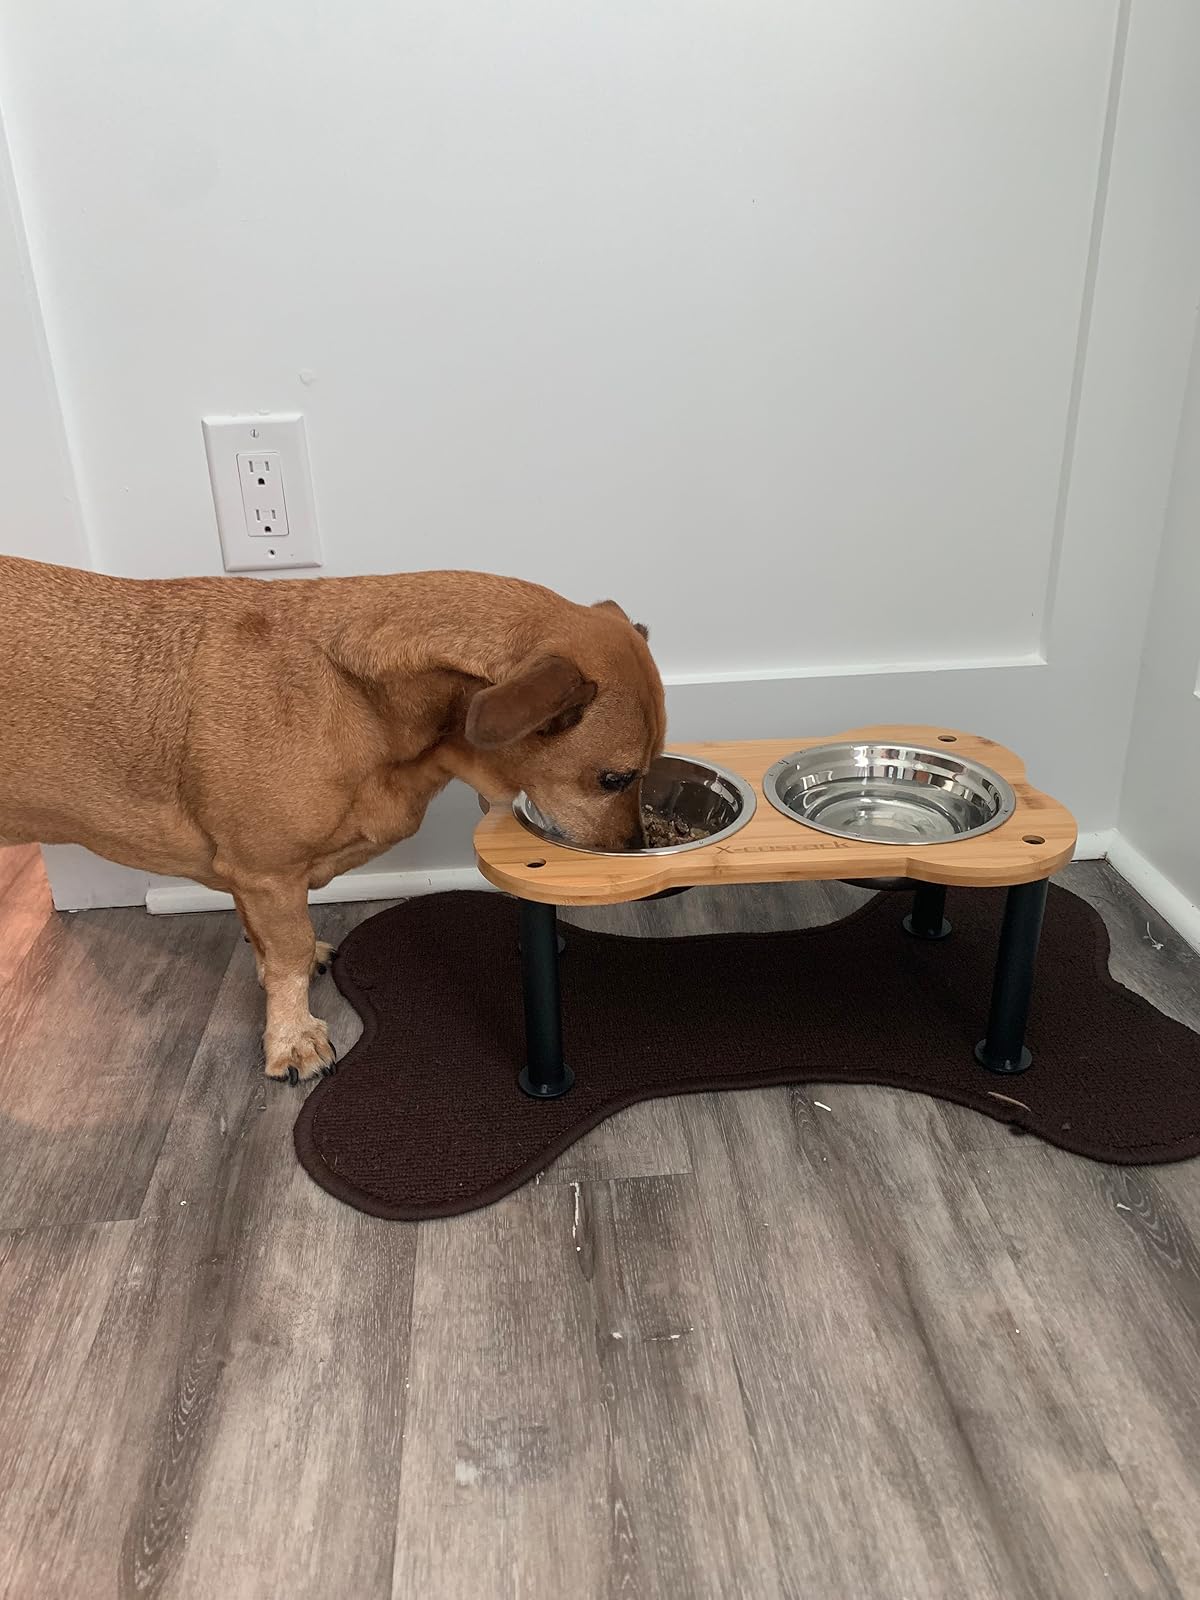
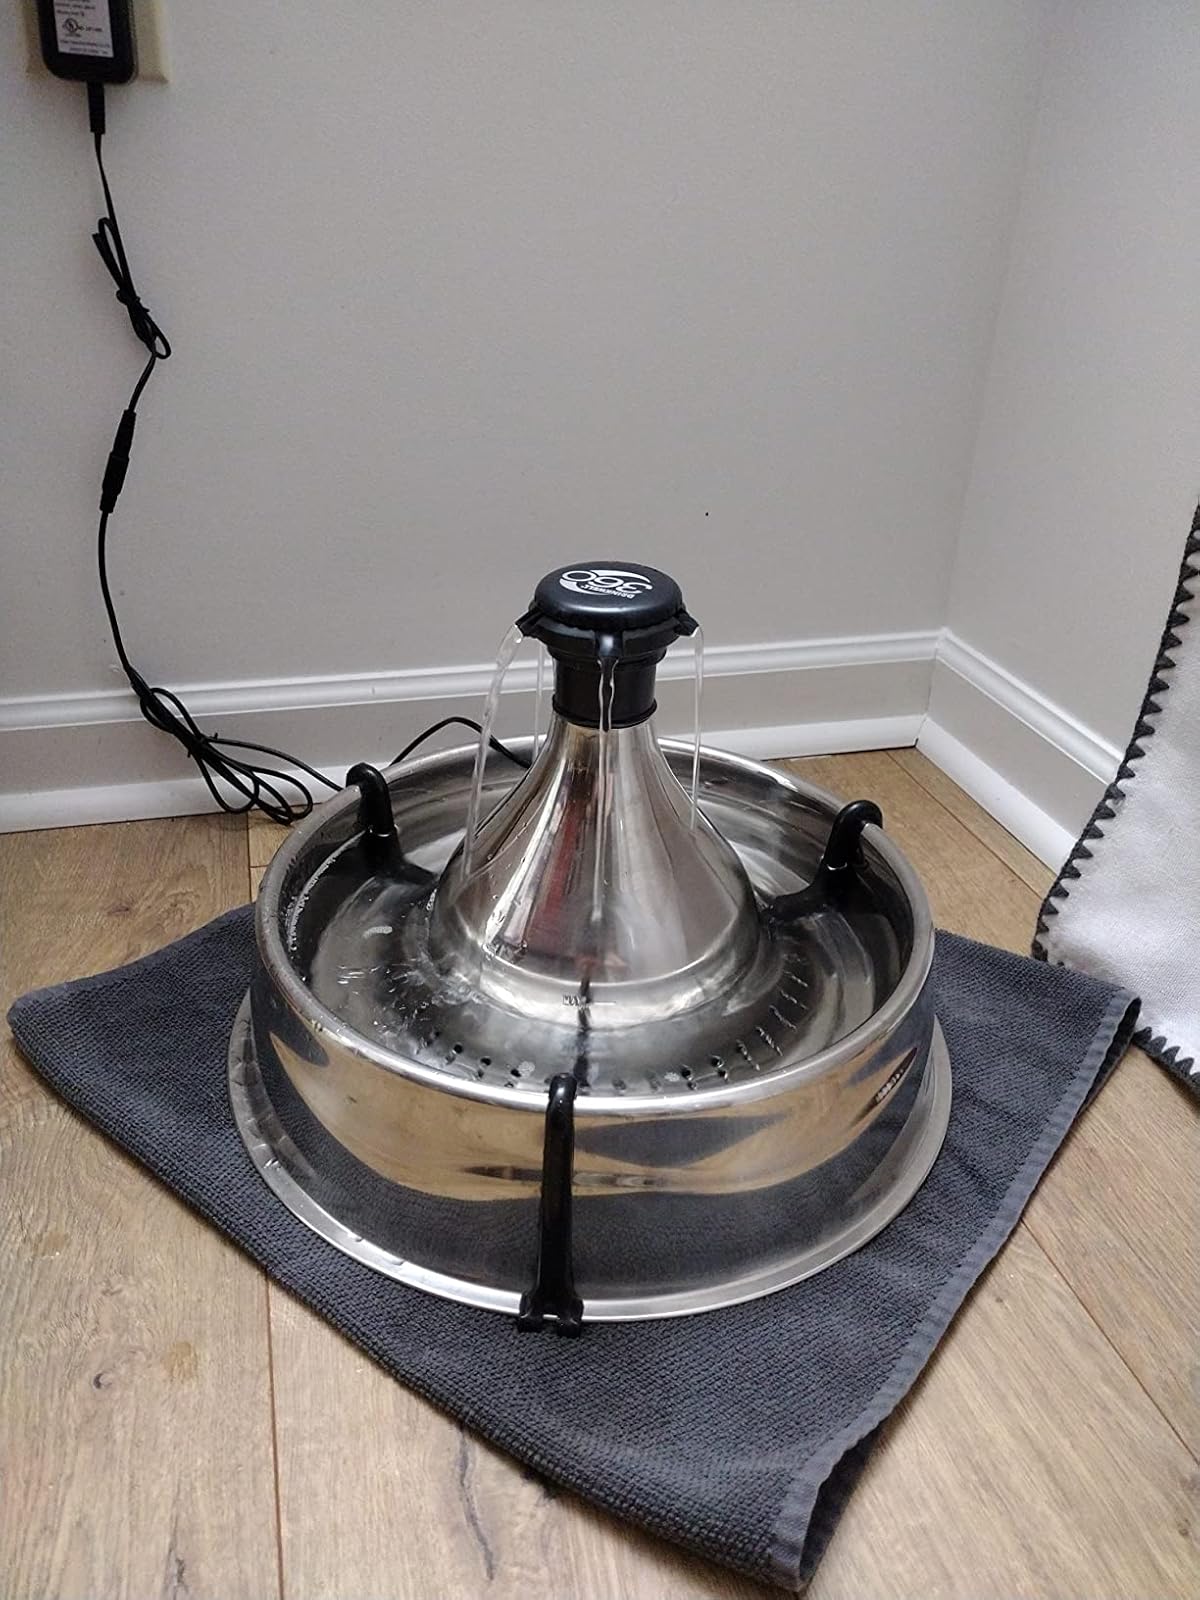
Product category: items_bowl
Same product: no